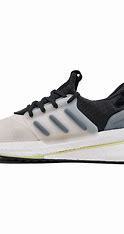
Brand: Adidas
Model: X_plr